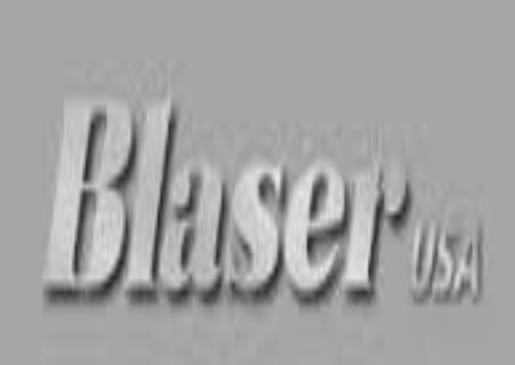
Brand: Blaser
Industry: Necessities